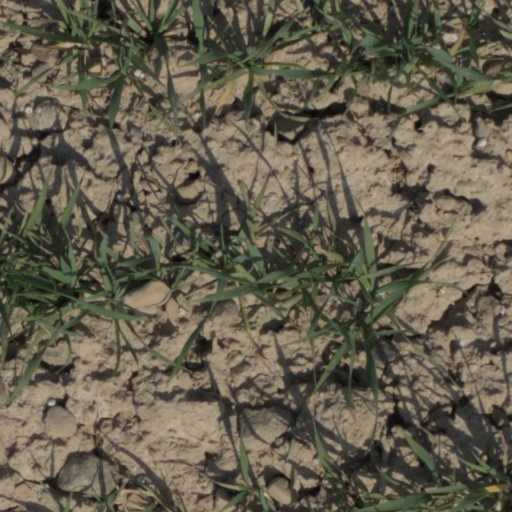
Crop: wheat